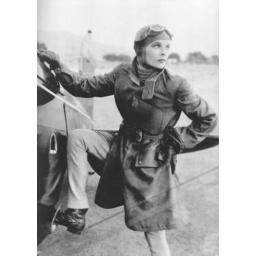
Katharine Hepburn in pilot attire ready to board an airplane